Sentimental Education

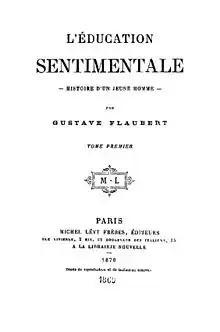
Title page from the first edition of "L'Education sentimentale"

Sentimental Education: History of a Young Man (French: "L'éducation sentimentale : histoire d'un jeune homme") is an 1869 novel by Gustave Flaubert. It focuses on the romantic life of a young man named Frédéric Moreau at the time of the French Revolution of 1848 and the founding of the Second French Empire. It describes Moreau's love for an older woman, a character based on the wife of the music publisher Maurice Schlesinger, who is portrayed in the book as Jacques Arnoux. The novel's tone is by turns ironic and pessimistic; it occasionally lampoons French society. The main character often gives himself over to romantic flights of fancy.